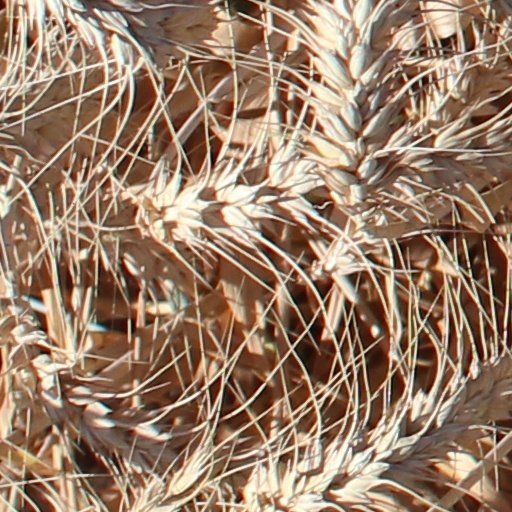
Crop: wheat